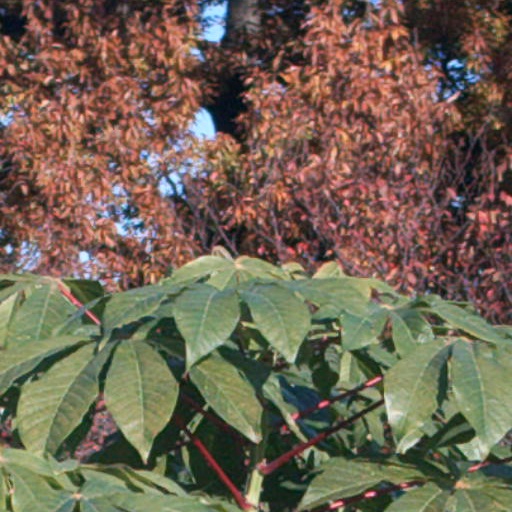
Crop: cassava